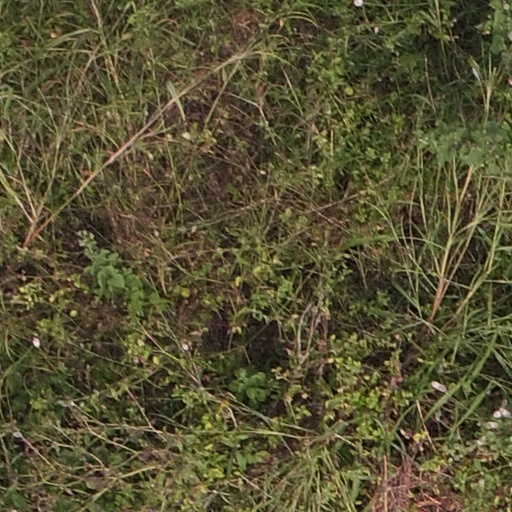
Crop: maize; corn